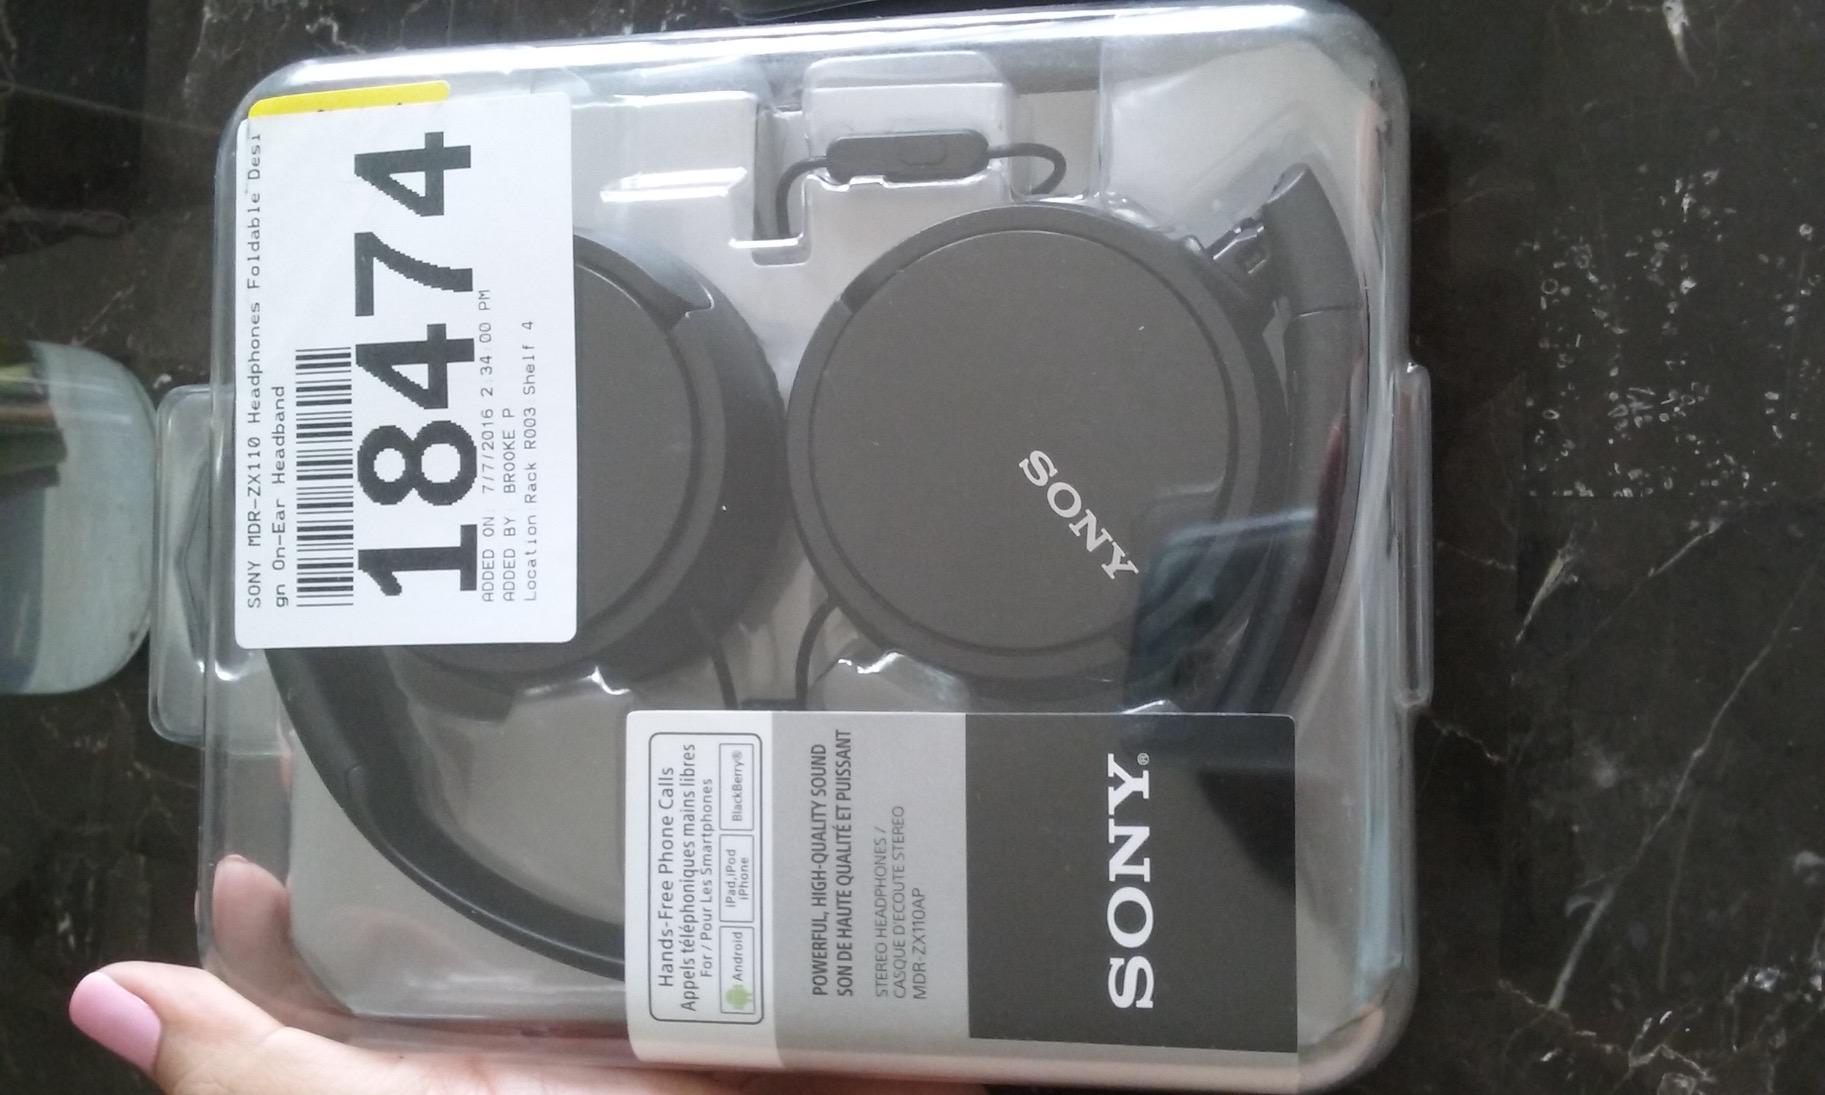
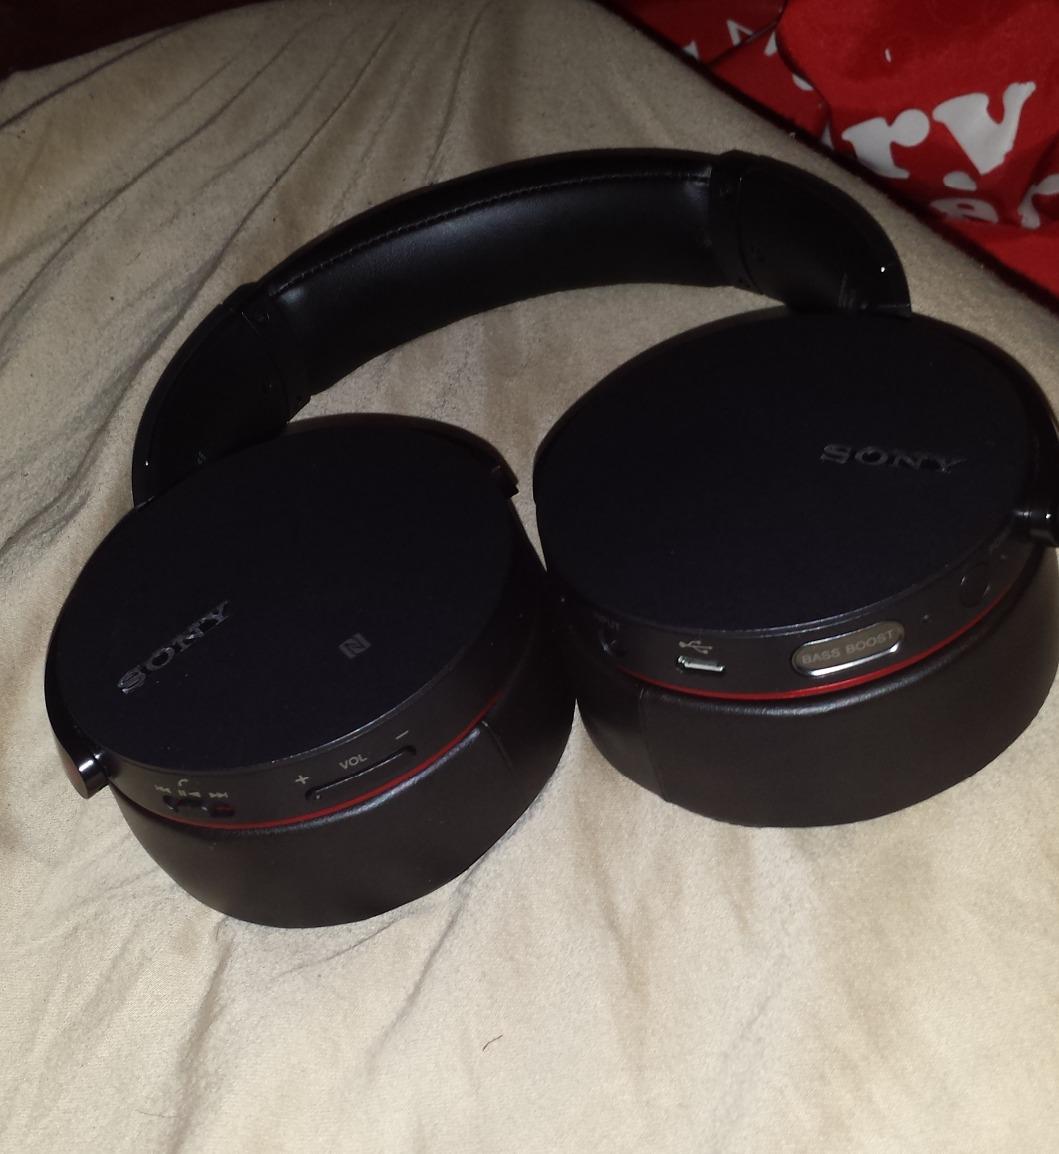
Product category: headphones
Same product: no